Carroccio

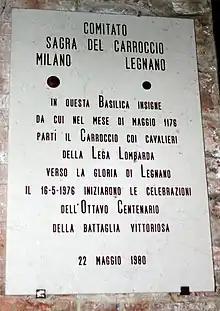
Plaque commemorates the departure of the carroccio in San Simpliciano church towards Legnano just before the homonymous battle

Rome, in addition to being the seat of the papacy, was also the capital of a vast empire, and therefore the sending of the carroccio to the city by the emperor had a strong symbolic meaning. In 1237 however, the Lega Lombarda lost the carroccio in battle because of the muddy roads.